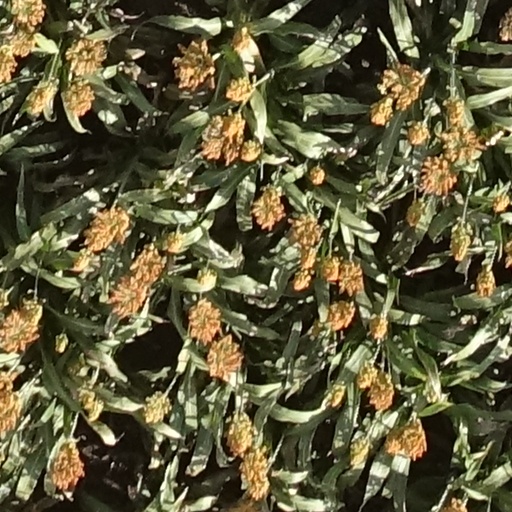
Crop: sorghum